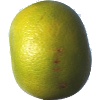
Label: Pomelo Sweetie 1